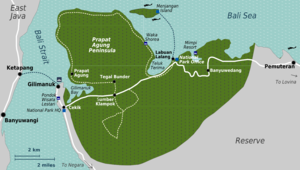
Le parc national de Bali occidental est un parc national situé dans le nord-ouest de l'île de Bali, en Indonésie.